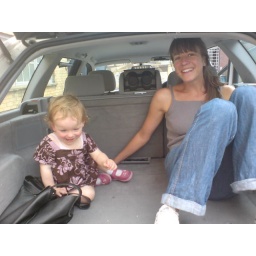
playing house in lola's car